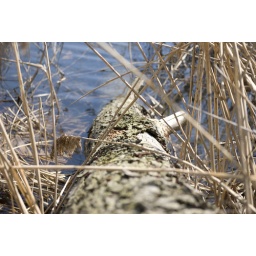
Dead tree in the lake